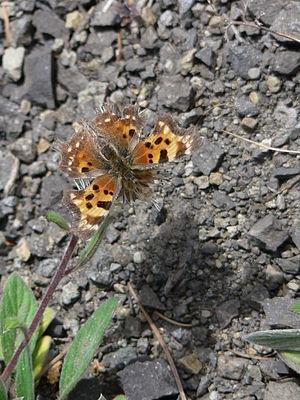
Polygonia oreas est une espèce de lépidoptères de la famille des Nymphalidae, de la sous-famille des Nymphalinae, de la tribu des Nymphalini et du genre Polygonia.